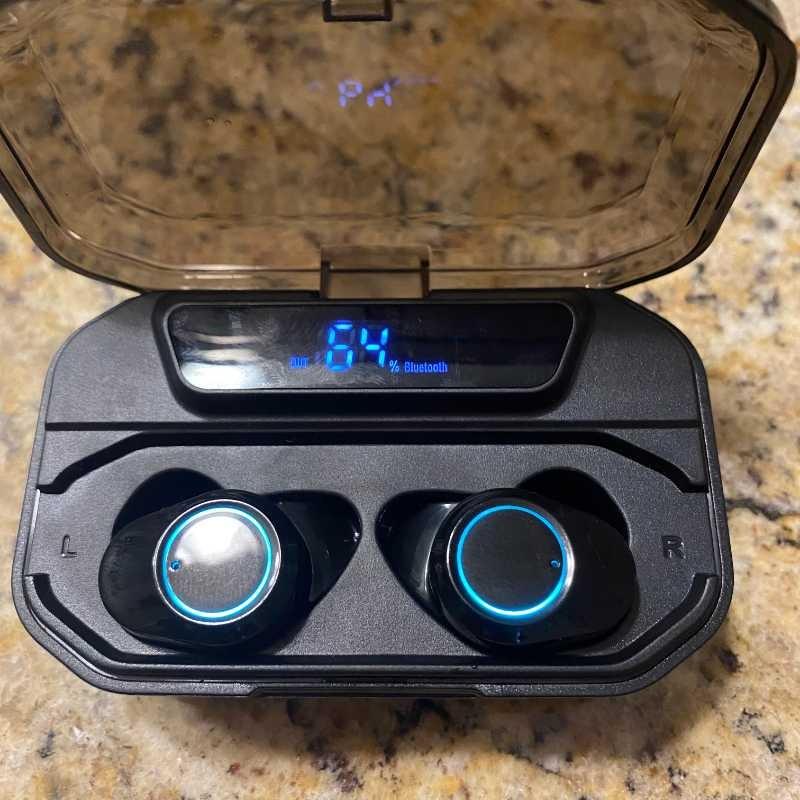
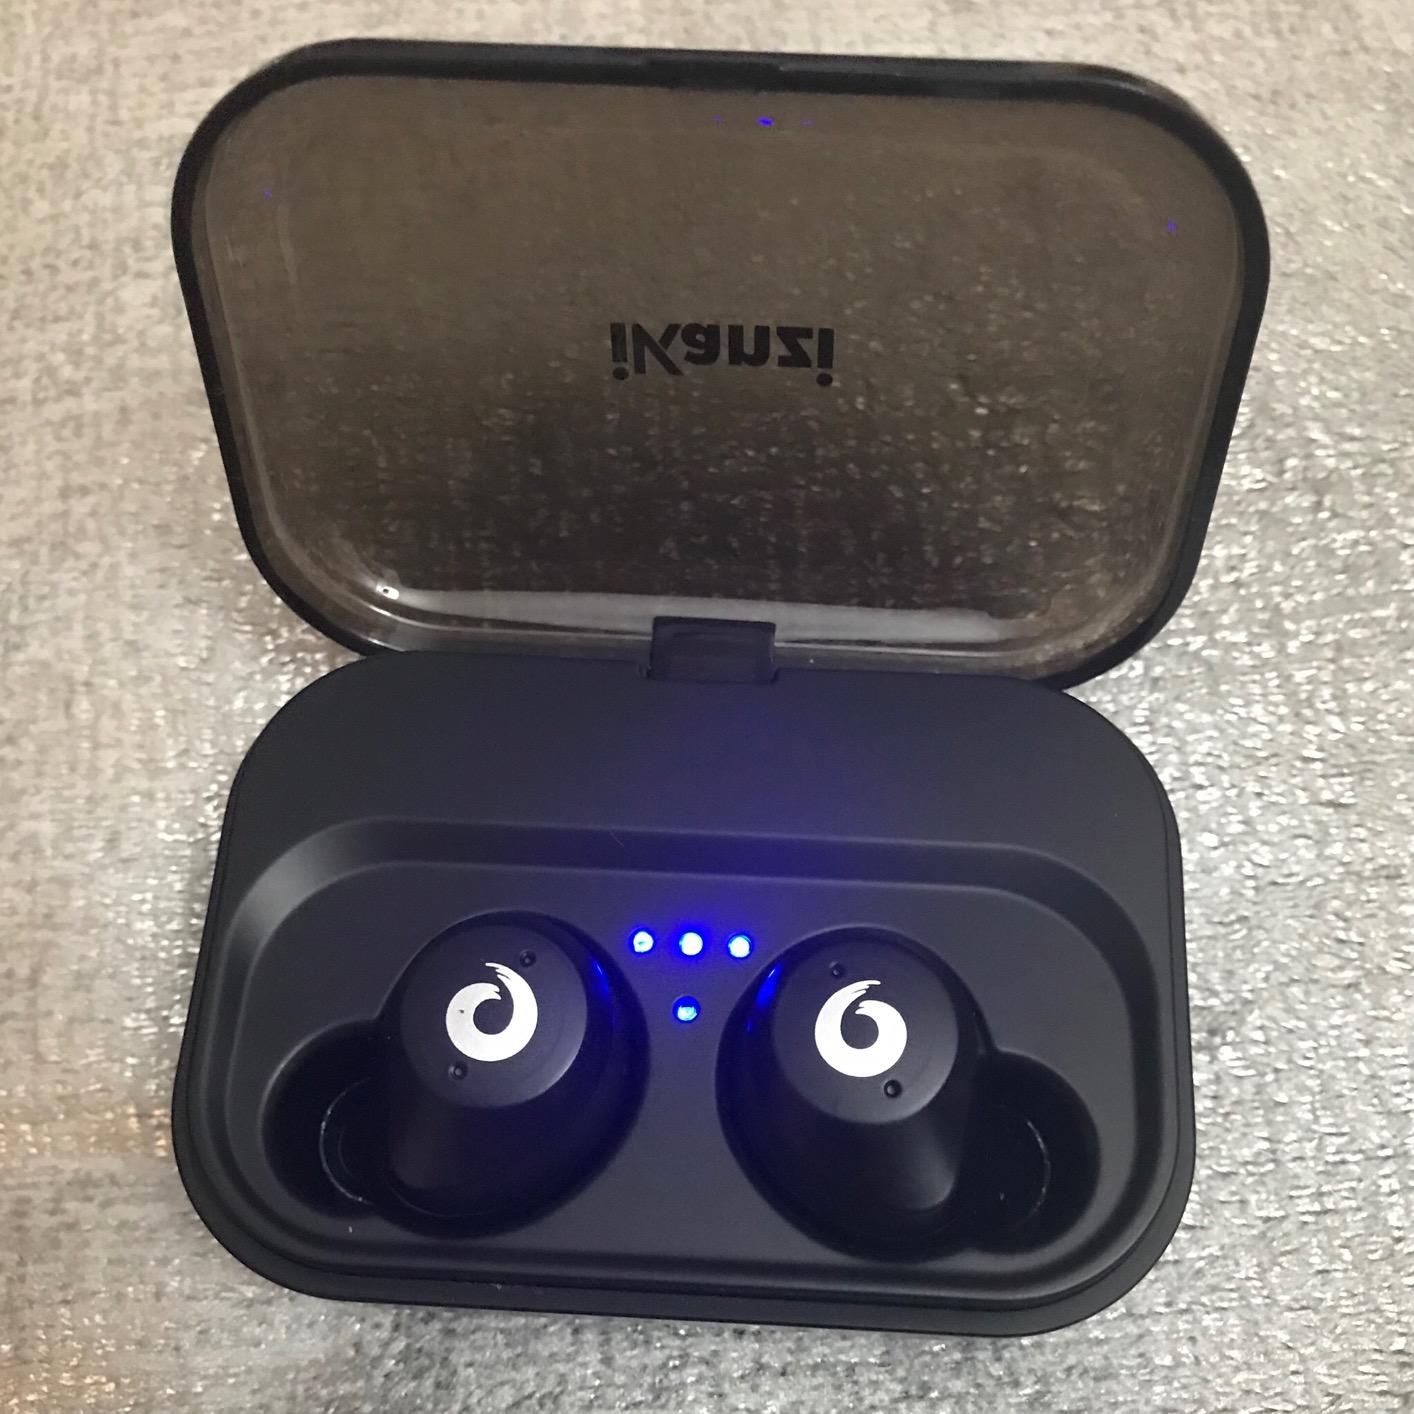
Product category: earbuds
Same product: no